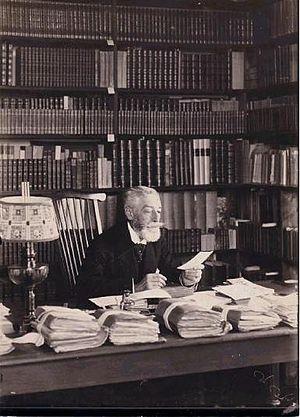
Charles Gailly de Taurines
Charles Gailly de Taurines, est un historien et écrivain français.
Le château d'Hardoncelle est une maison forte du XVIᵉ siècle située dans la commune française de Remilly-les-Pothées dans le département des Ardennes.